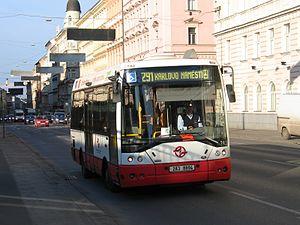
Ikarus est un constructeur de bus et trolleybus hongrois fondé en 1895. L'entreprise s'appelait jusqu'en 1949 Uhri Imre Kovács- és Kocsigyártó Üzeme.